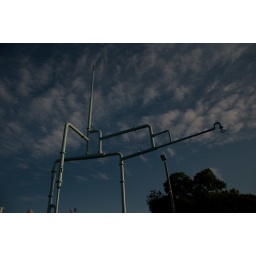
Awesome water tower in the park